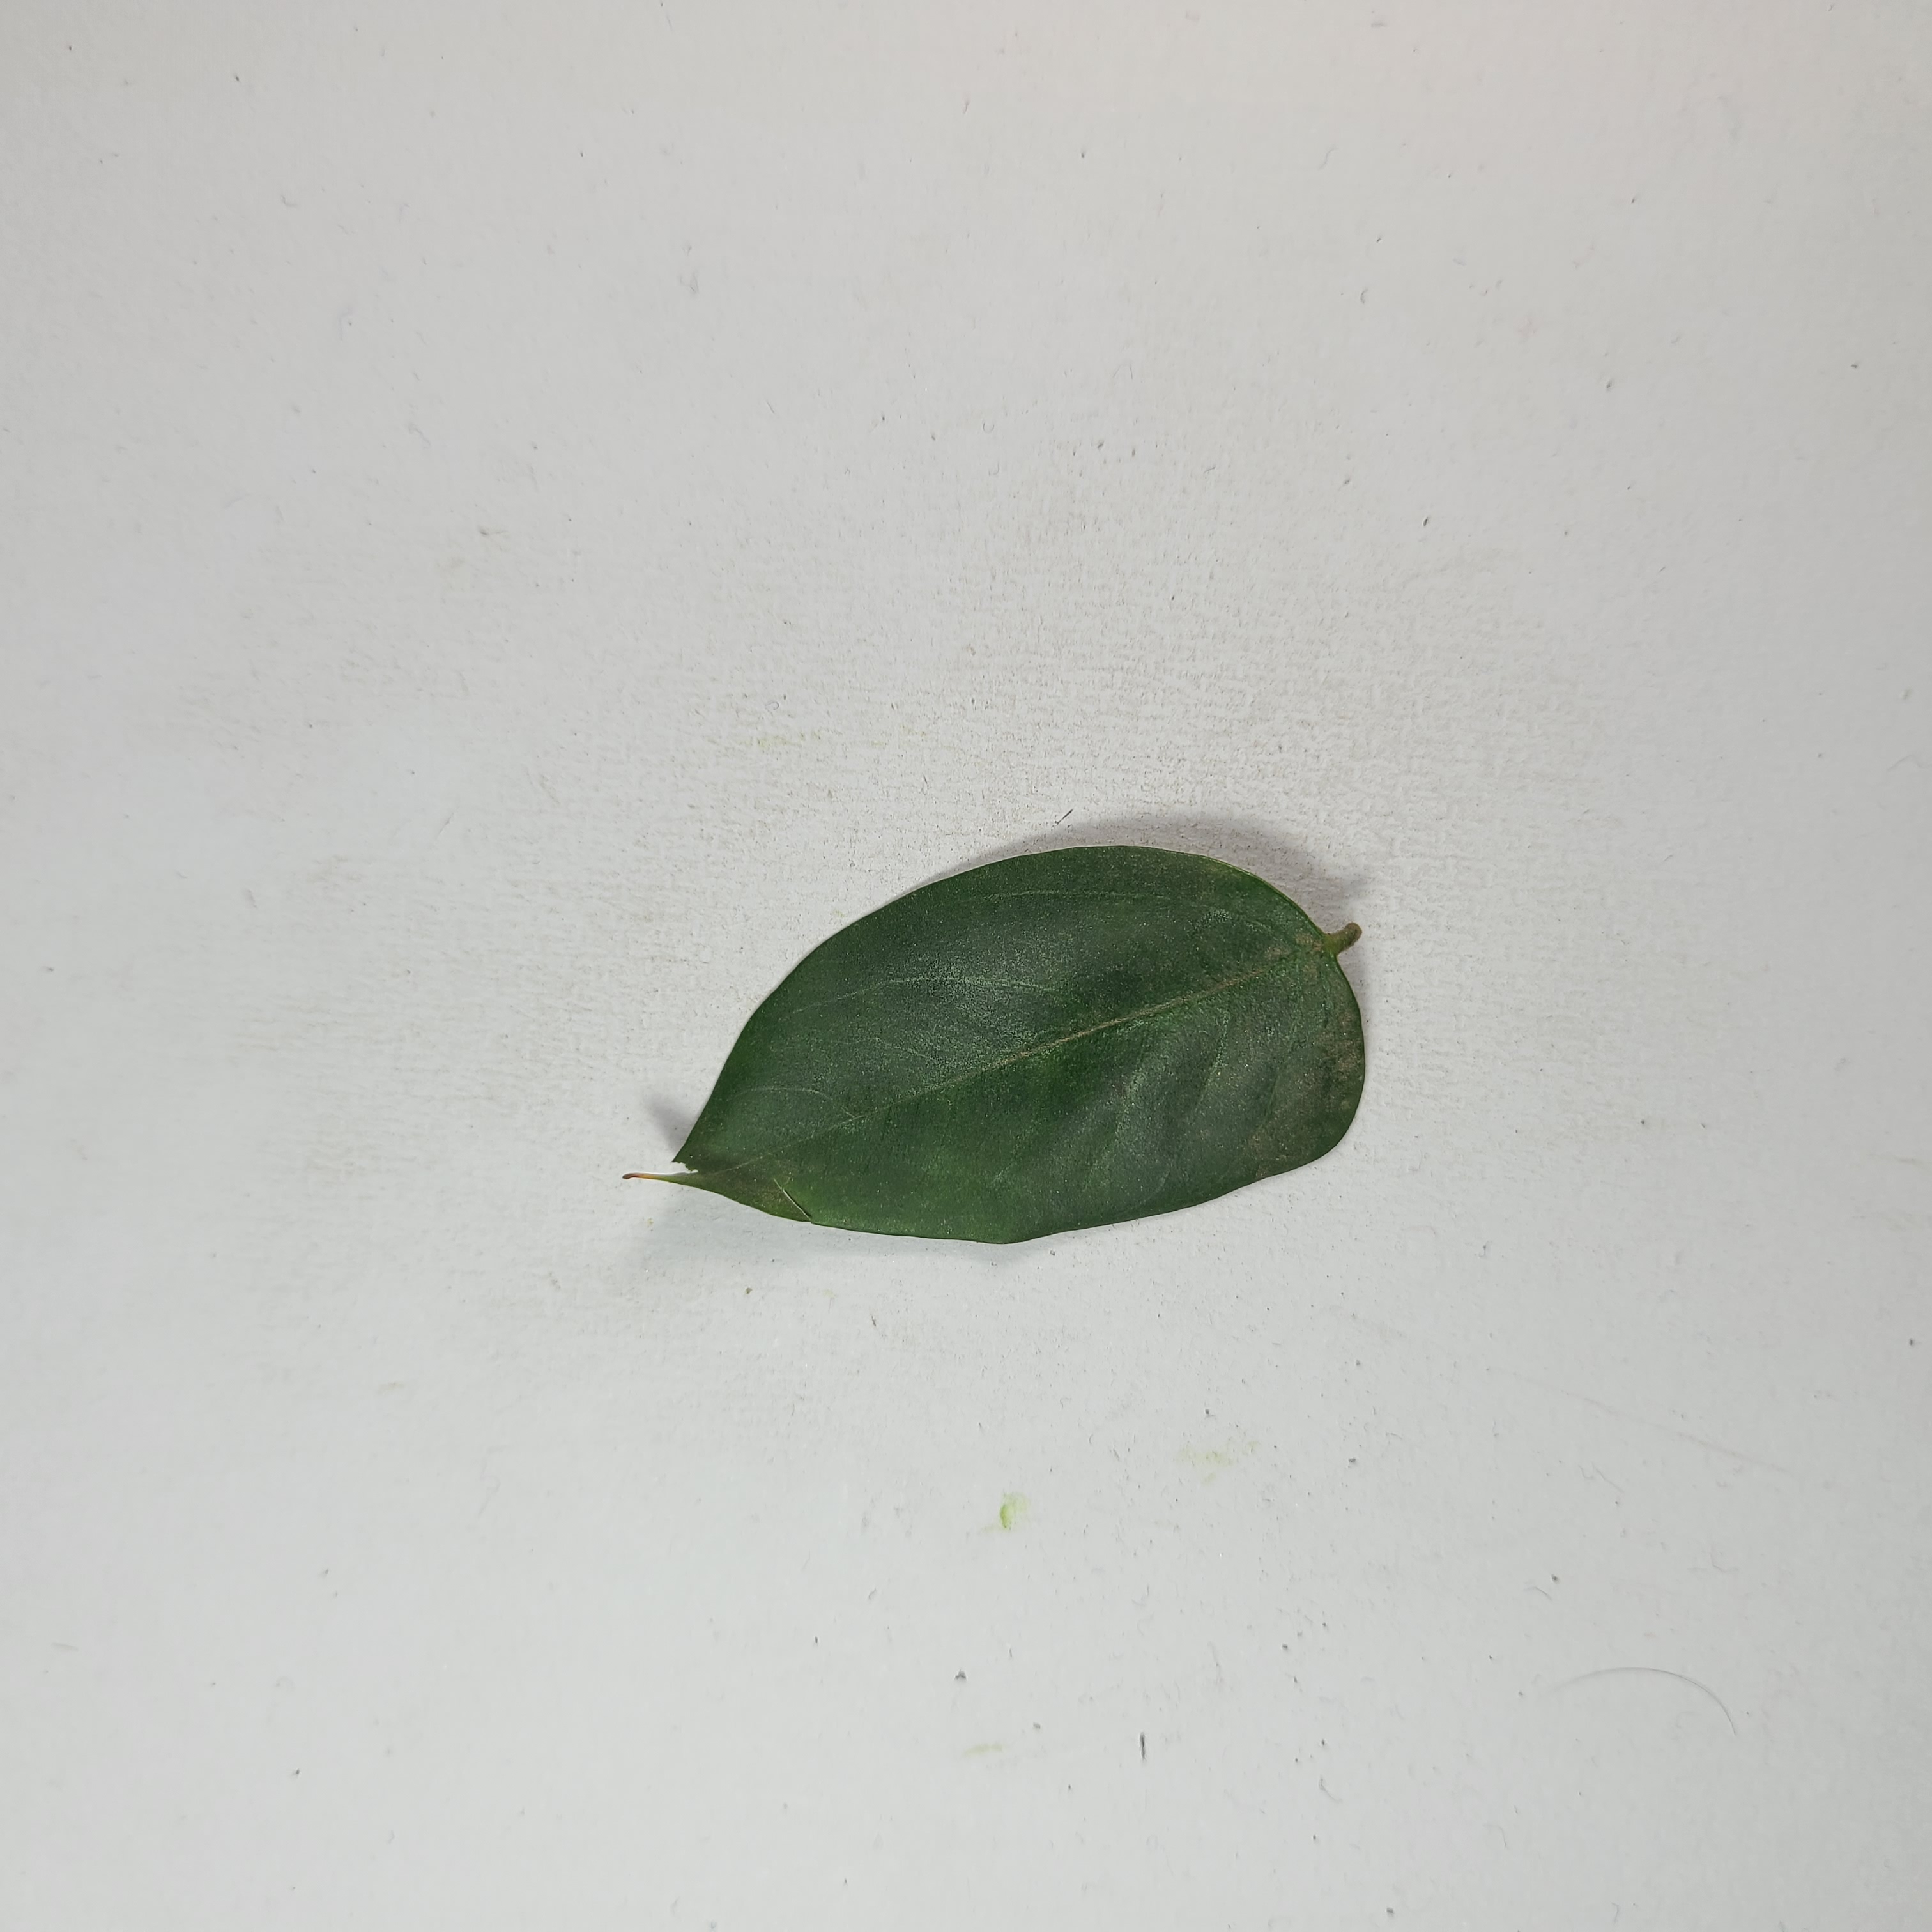
Label: Healthy Leaves